Chowan River

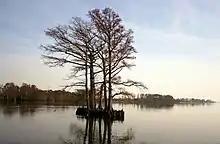
A scene along the Chowan River

The Chowan River (cho-WAHHN) is a blackwater river formed with the merging of Virginia's Blackwater and Nottoway rivers near the state line between Virginia and North Carolina. According to the USGS a variant name is Choan River.